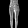
Label: Trouser